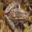
Label: frog